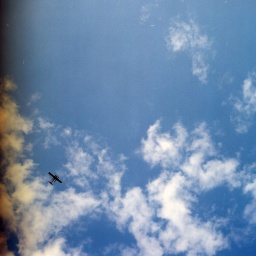
Float plane flying over Nita Lake.